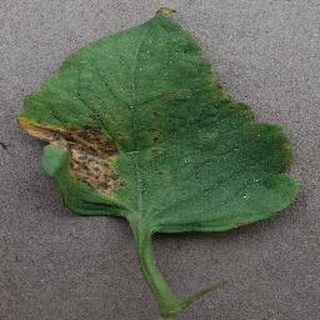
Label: tomato_bacterial_spot